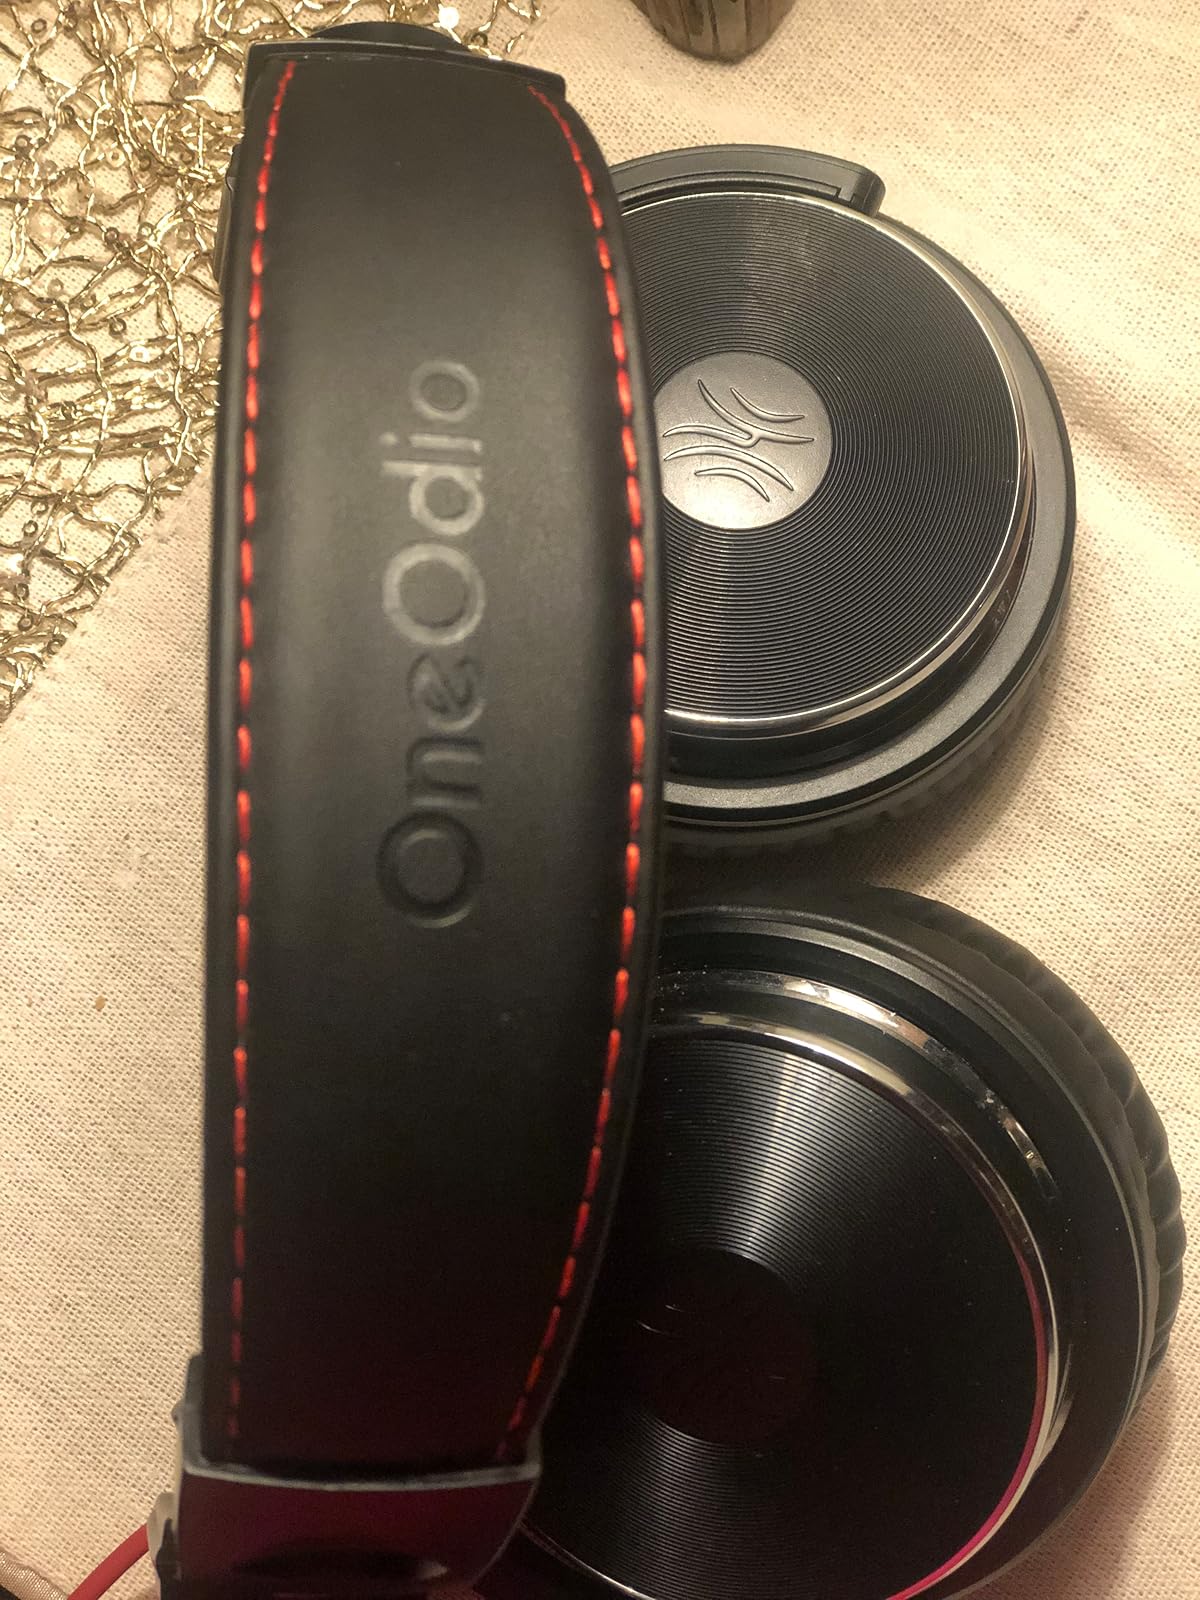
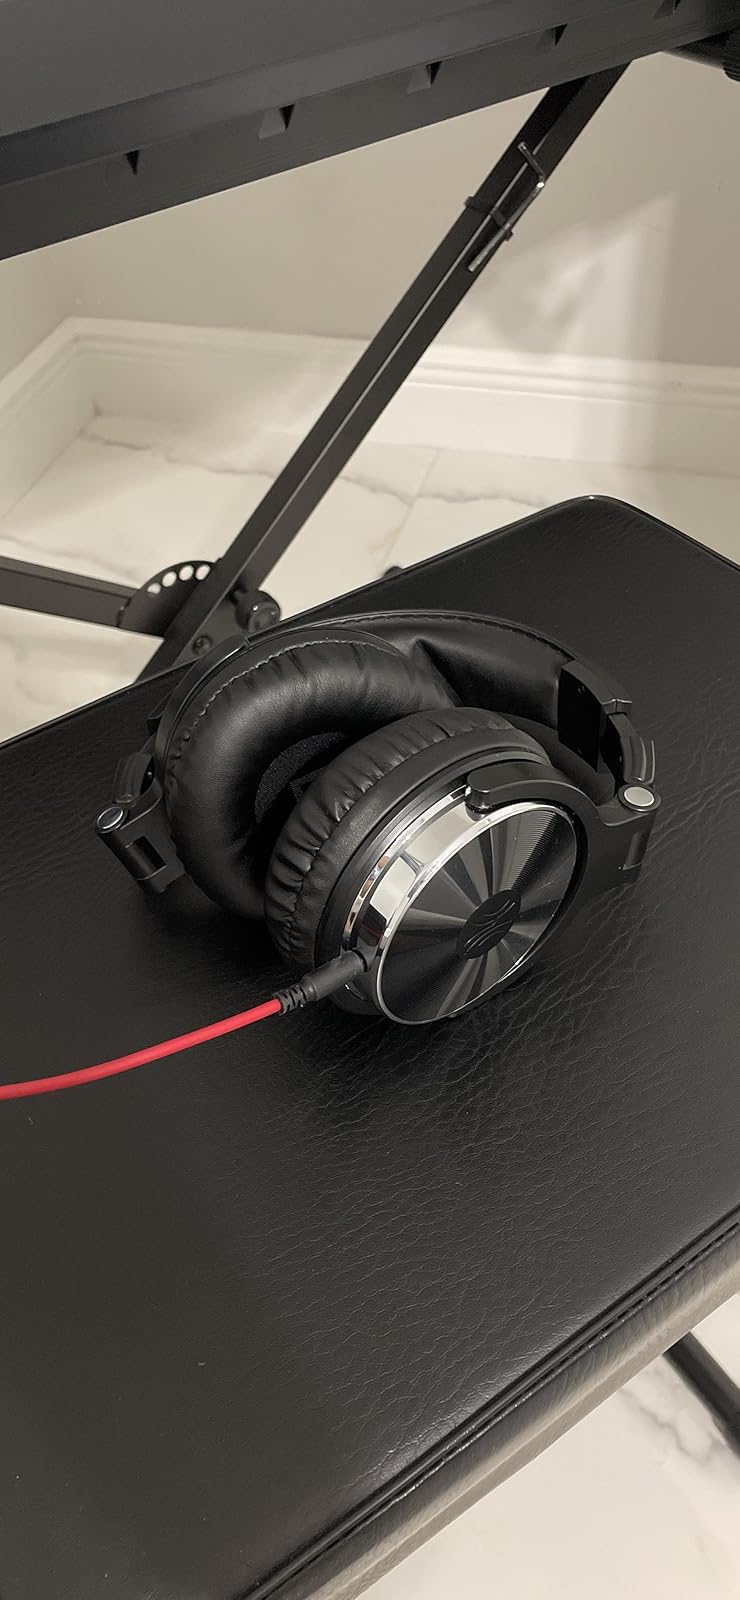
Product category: headphones
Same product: yes